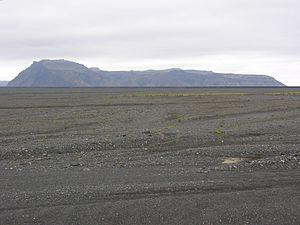
Rogue One: A Star Wars Story ou Rogue One : Une histoire de Star Wars au Québec est un film de science-fiction américain de type space opera réalisé par Gareth Edwards, sorti en 2016. Écrit par Chris Weitz et Tony Gilroy, il s'agit du premier film de la série A Star Wars Story, dont le deuxième est sorti en 2018.
Le Mýrdalssandur, toponyme islandais signifiant littéralement « le sandur de la vallée du marais », est un sandur d'Islande situé dans le Sud du pays, au sud-est du Mýrdalsjökull.
Hafursey est un relief tabulaire de type inselberg culminant à 582 m d'altitude dans le Sud de l'Islande, au nord du sandur de Mýrdalssandur et au sud d'un glacier latéral du Mýrdalsjökull, appelé Kötlujökull.